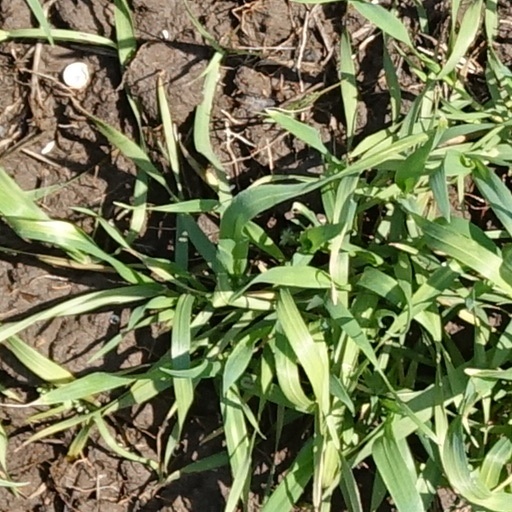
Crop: wheat